Cotton Mather

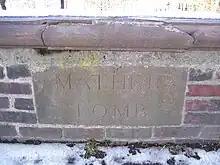
The Mather tomb in Copp's Hill Cemetery in Boston, Massachusetts

As public discontent with the witch trials grew in the summer of 1692, threatening civil unrest, Cotton Mather felt compelled to defend the responsible authorities. On September 2, 1692, after eleven people had been executed as witches, Cotton Mather wrote a letter to Judge Stoughton congratulating him on "extinguishing of as wonderful a piece of devilism as has been seen in the world". As the opposition to the witch trials was bringing them to a halt, Mather wrote "Wonders of the Invisible World", a defense of the trials that carried Stoughton's official approval.